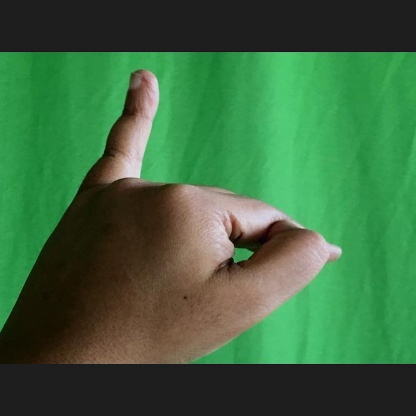
Mudra: Hamsapaksha